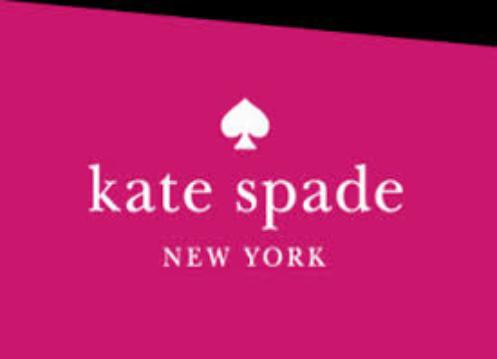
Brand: KATE SPADE-1
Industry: Clothes